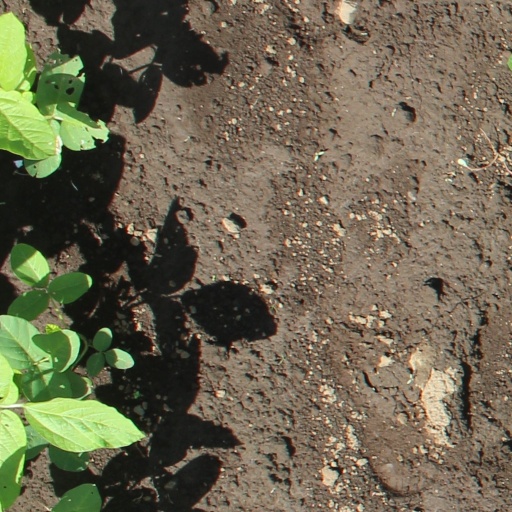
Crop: soybean